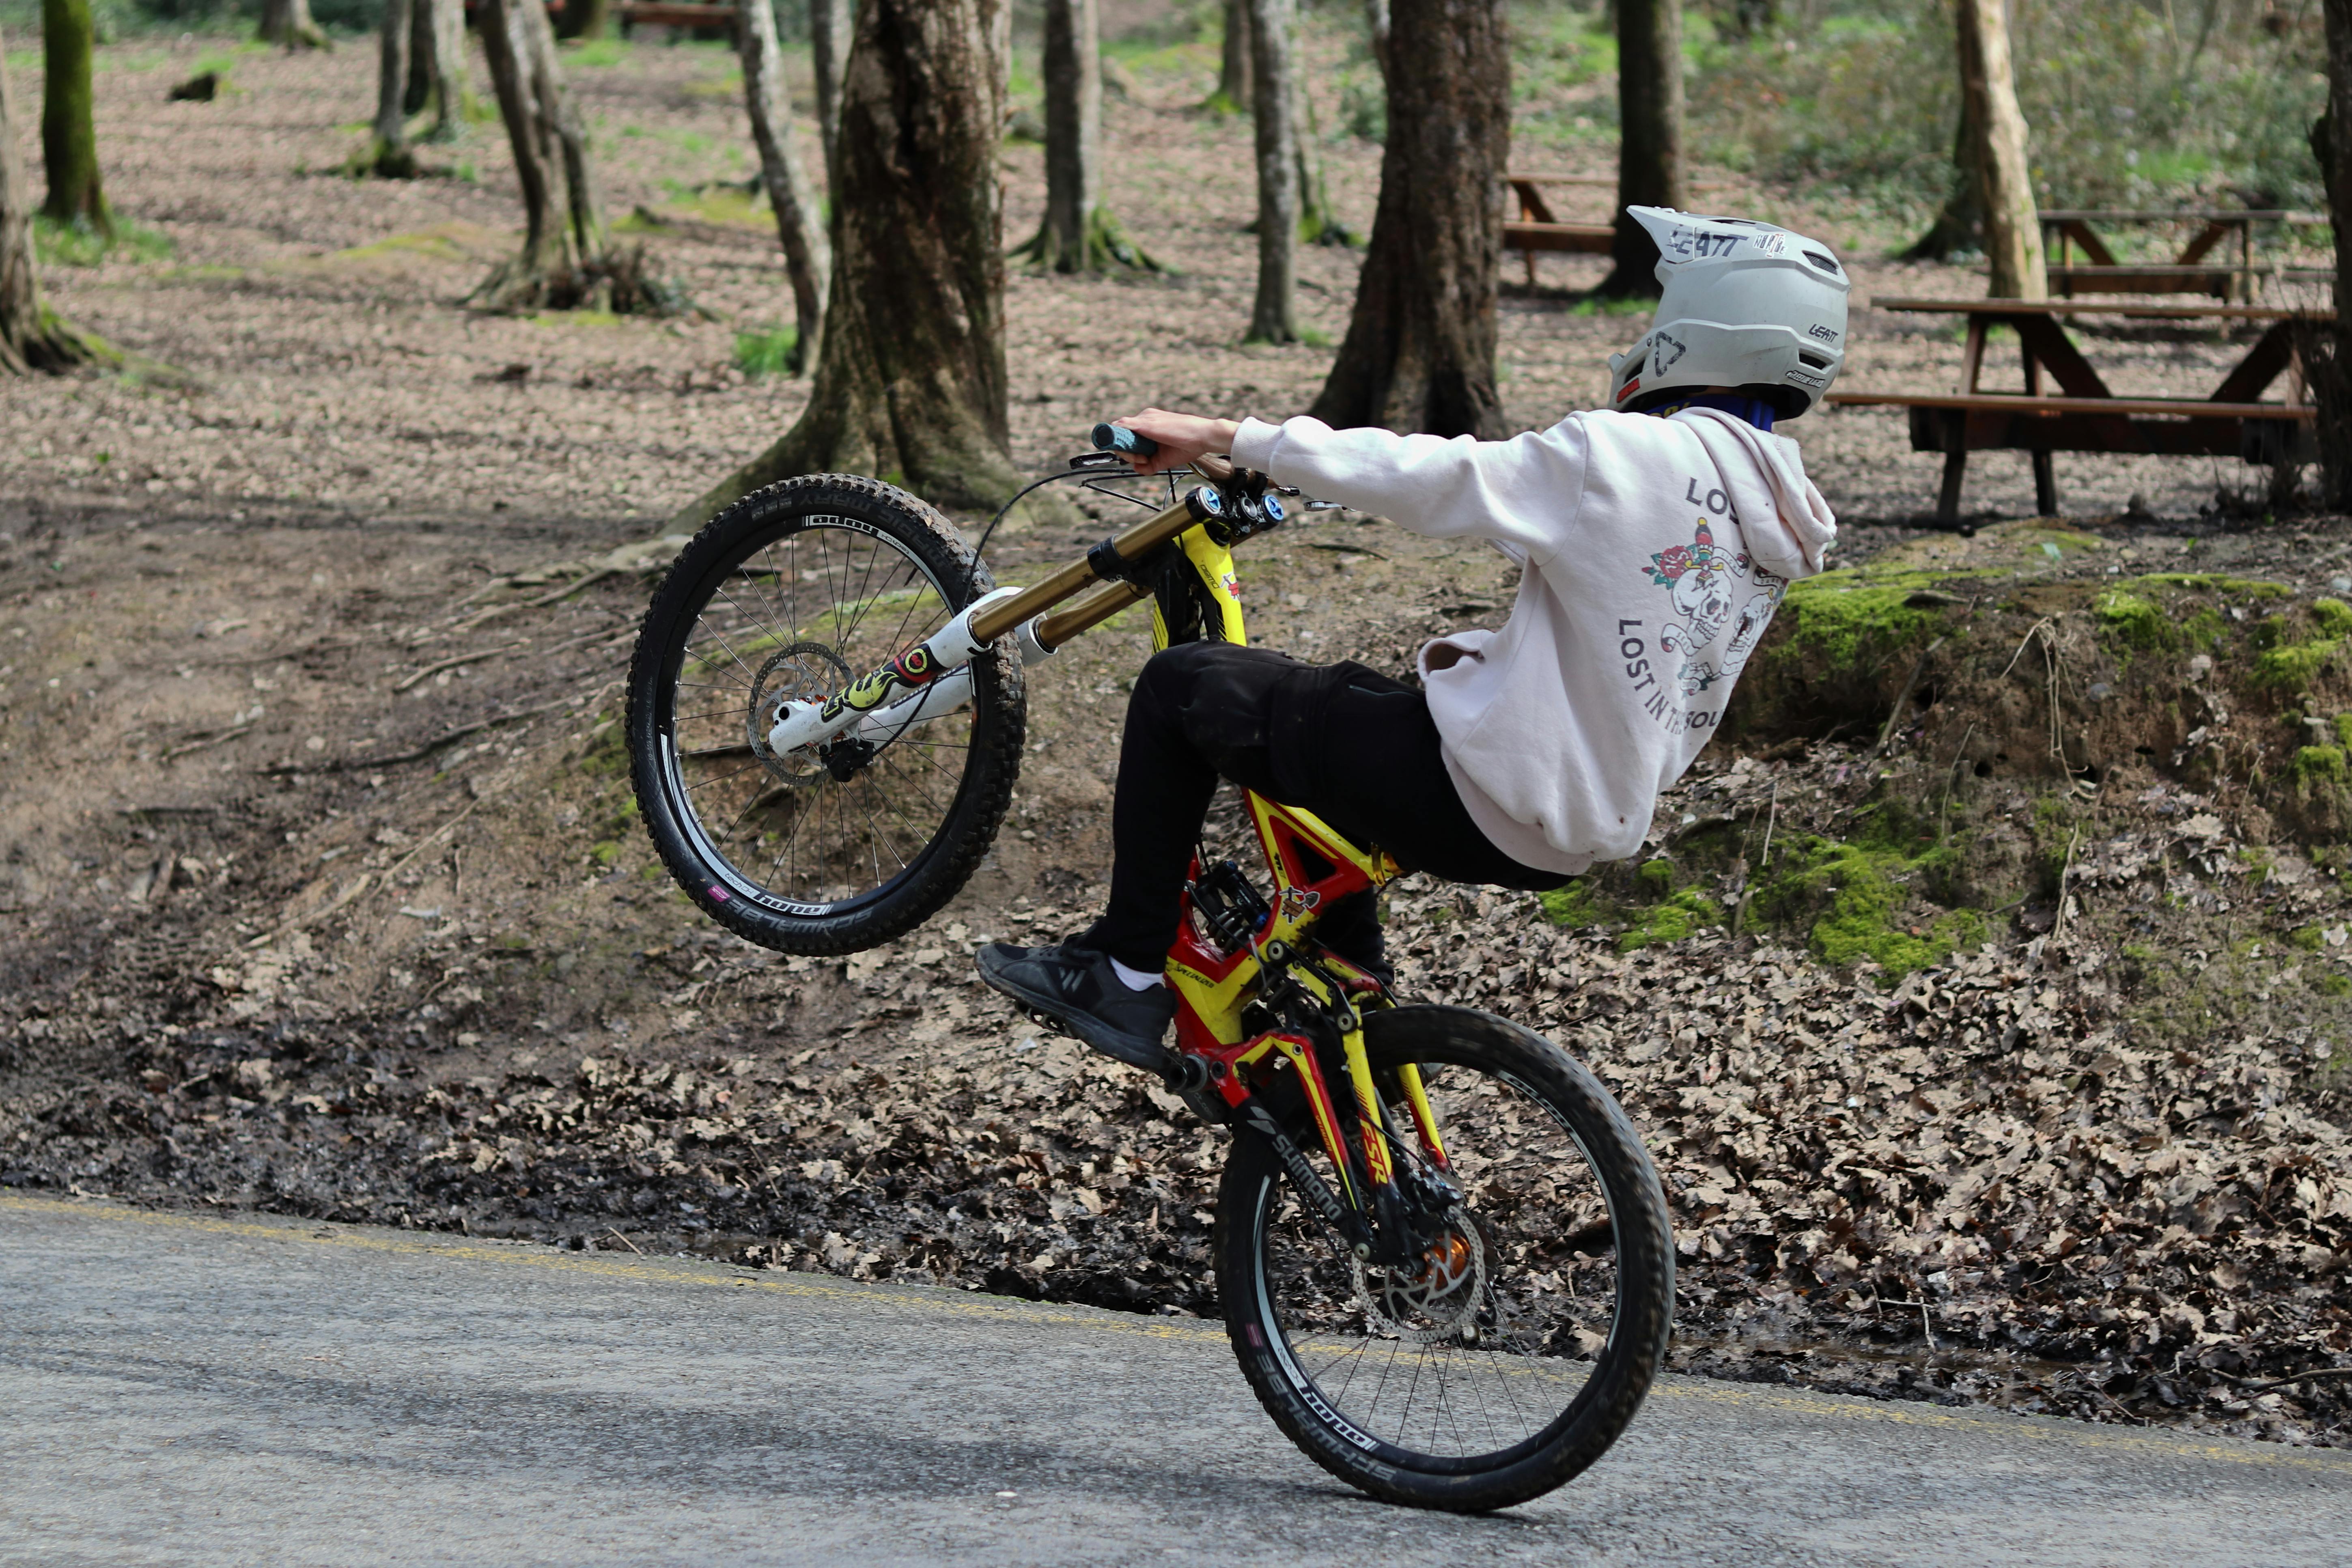
bike, bicycle, footwear, wheel, tire, bicycles equipment and supplies, bicycle wheel, bicycle frame, bicycle tire, sports equipment, bicycle handlebar, bicycle fork, vehicle, plant, bicycle accessory, tree, bicycle part, Hub gear, cycling, racing, crankset, cycle sport, rolling, spoke, stunt performer, automotive wheel system, stunt, competition event, sports, recreation, bicycle racing, bicycle drivetrain part, endurance sports, rim, mountain biking, bicycle pedal, groupset, soil, road bicycle, bicycle clothing, individual sports, leisure, mountain bike, personal protective equipment, extreme sport, hybrid bicycle, downhill mountain biking, bmx racing, street sports, racing bicycle, cyclo cross bicycle, forest, Dirt jumping, bicycle motocross, trail, woodland, freeride, bicycle saddle, road cycling, mountain bike racing, flatland bmx